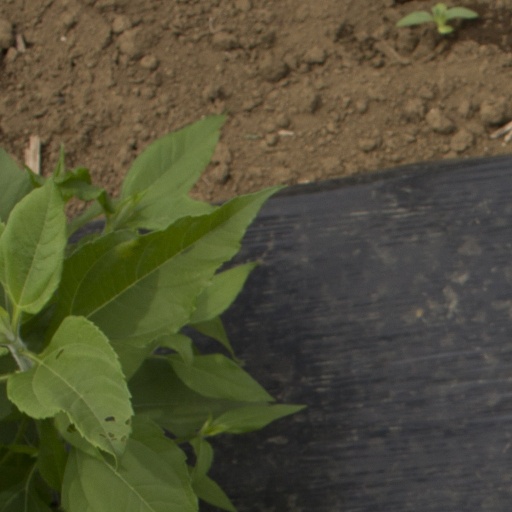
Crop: Jerusalem artichoke